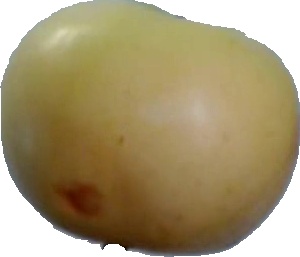
Label: apple_6